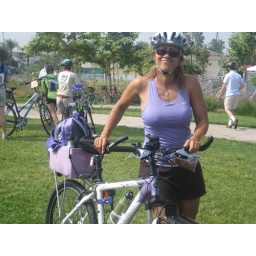
my flower girl friend (see the flower in the basket).